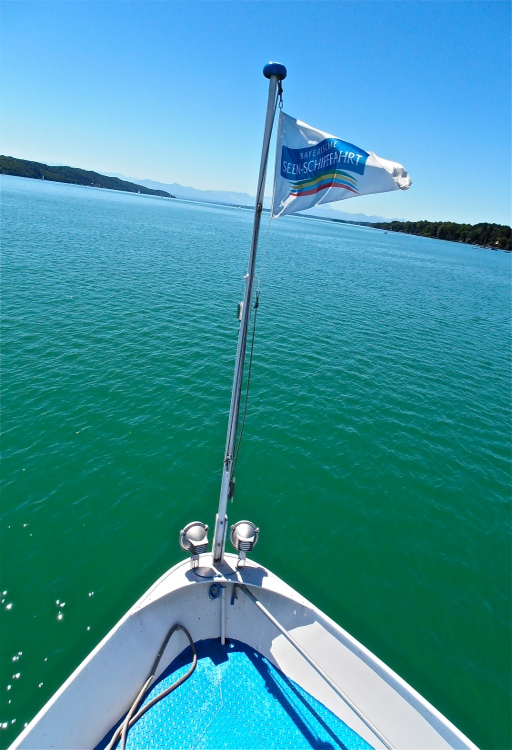
the front of our boat